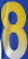
Number: 8